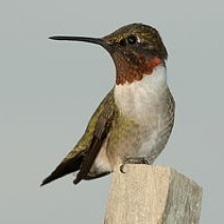
Species: RUBY THROATED HUMMINGBIRD
Scientific name: ARCHILOCHUS COLUBRIS
ImageNet parent category: hummingbird